34th World Science Fiction Convention

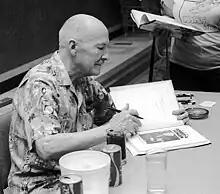
Heinlein at the blood donor's reception, Hotel Continental

The Professional Guest of Honor at the convention was former Kansas Citian, Robert A. Heinlein. He did not prepare a formal guest of honor speech. Still, he gave a generally well-received one immediately following the convention's Hugo Awards ceremony at the nearby Art Deco-inspired Music Hall section of the Kansas City Municipal Auditorium. Heinlein came with an alarm clock, put it on his center stage podium, and spoke casually until his preset time period ended with the alarm going off. Heinlein was previously the Guest of Honor at the 3rd Worldcon (1941) and the 19th Worldcon (1961). He remains the only science fiction writer honored three times by the annual World Science Fiction Convention. Heinlein attended many MidAmeriCon events, including a blood donation drive and later donor reception at the nearby Hotel Continental, one of the Worldcon's overflow hotels. Being someone with a very rare blood type, Heinlein had organized the blood drive and reception to honor those anonymous donors who had donated blood, saving lives during surgeries, including his own earlier in the decade.